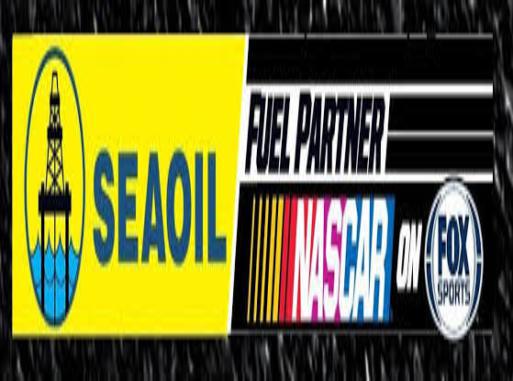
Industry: Transportation